John Barton (public administrator)

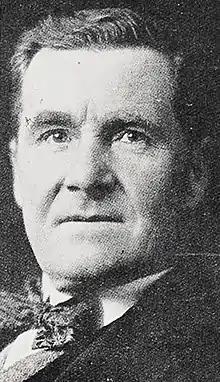
John Barton

John Saxon Barton (13 April 1875 – 2 September 1961) was a New Zealand accountant, writer, lawyer, magistrate and public administrator. He was born in Richmond, Victoria, Australia on 13 April 1875. He was one of the two commissioners put in charge of rebuilding Napier after the 1931 Hawke's Bay earthquake. In the 1933 King's Birthday Honours, Barton was appointed a Companion of the Order of St Michael and St George (CMG) for public services in Napier.